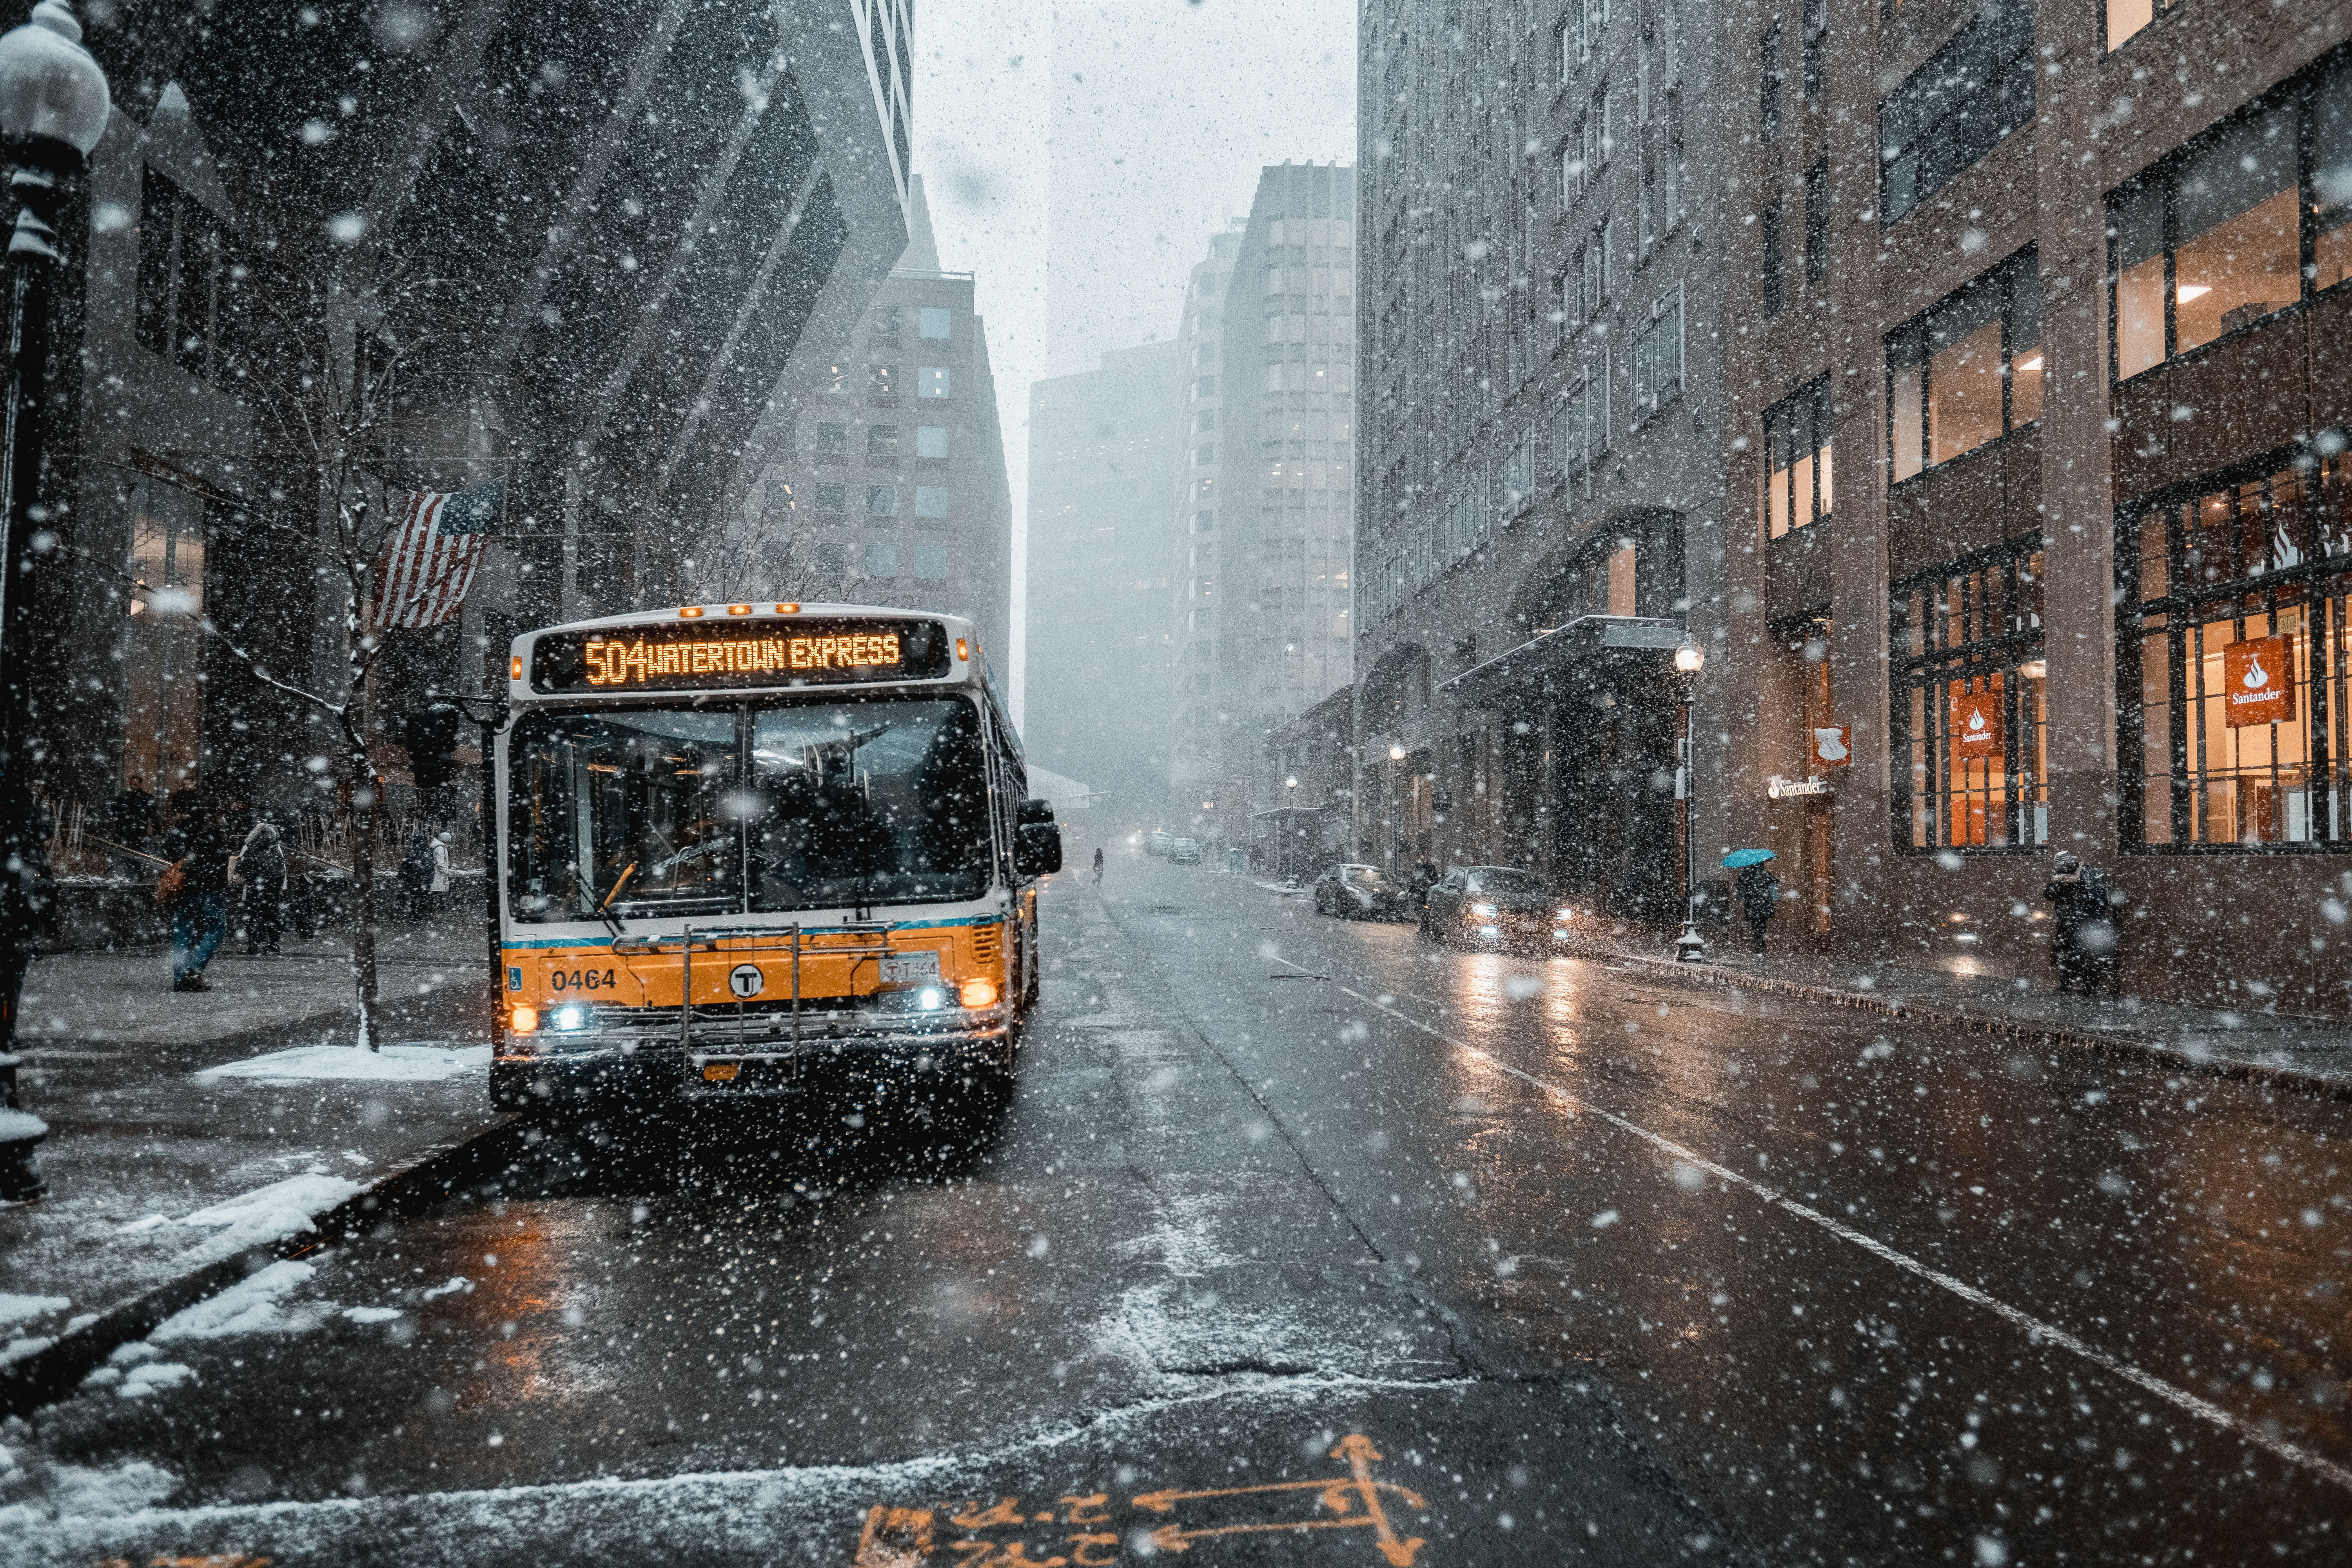
snow, winter, rain, weather, lane, season, blizzard, freezing, winter storm